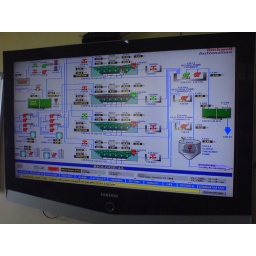
Large screen flat tv showing off the SCADA system in place at the leachate treatment plant